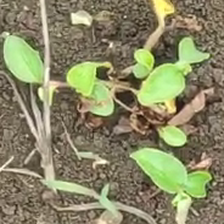
Weed species: Kena_(Commplina_benghalensio)